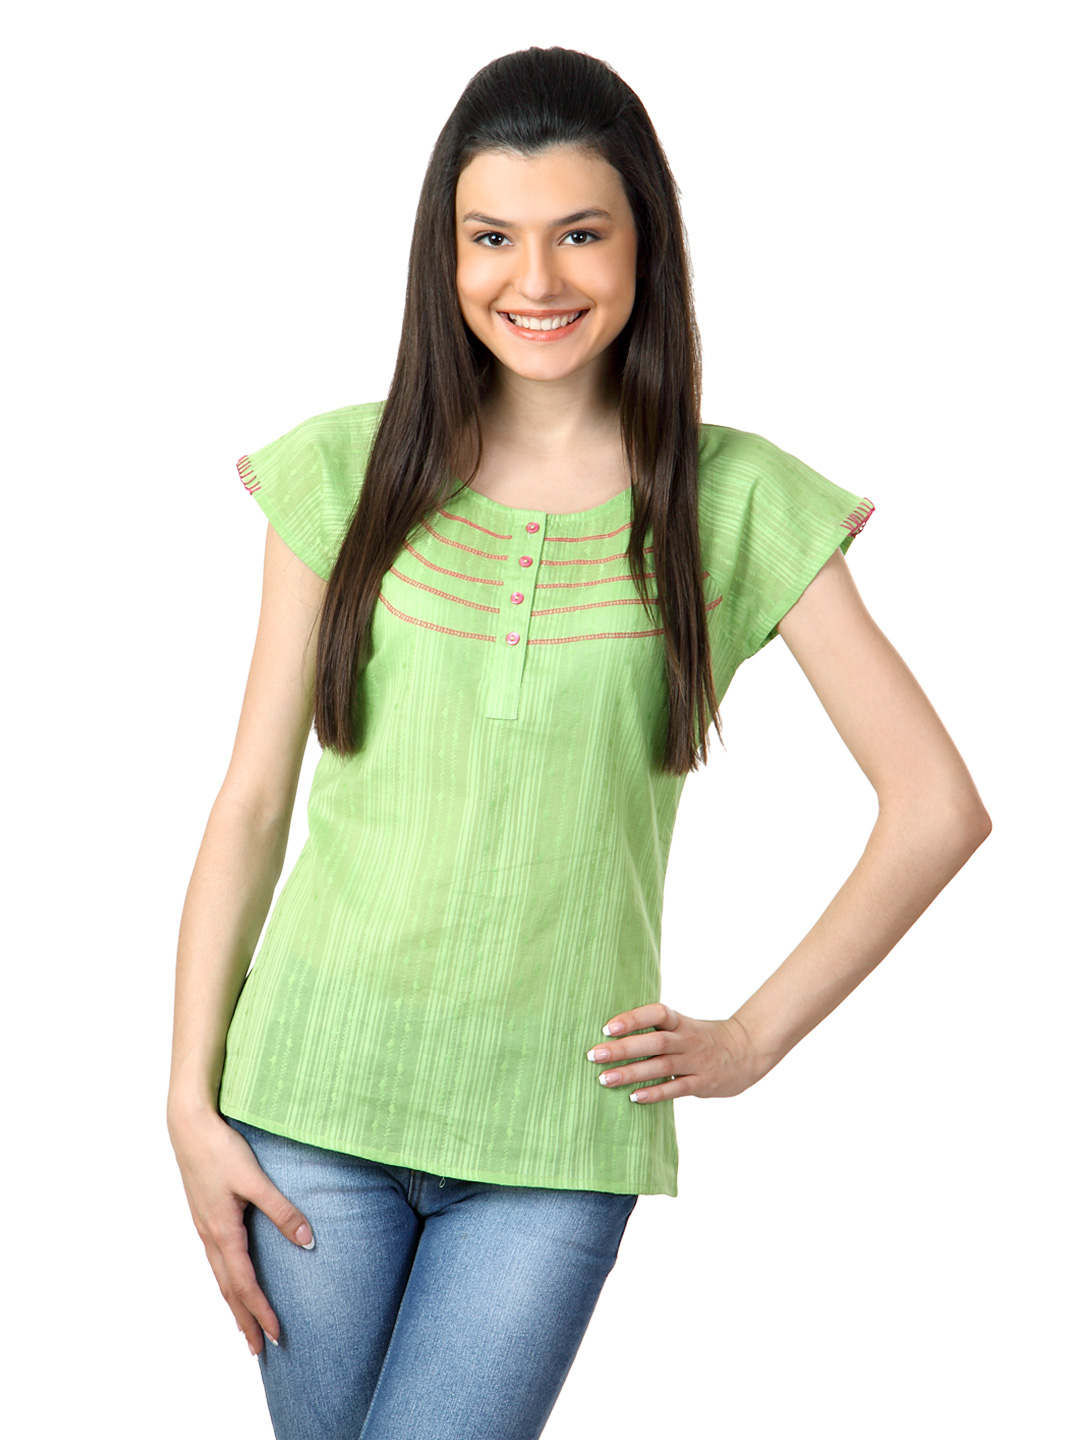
Sepia Women Green Top
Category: Apparel / Topwear / Tops
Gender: Women
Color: Green
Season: Summer 2012
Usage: Casual